Roman Catholic Diocese of Alet

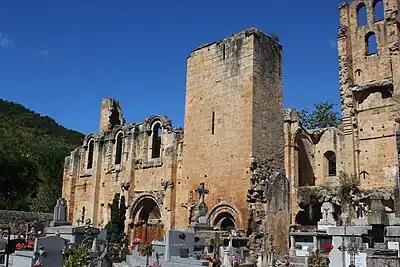
Ruins of the Abbey of Alet

In 1317, Pope John XXII engaged in a major restructuring of the episcopal organization of southern and western France. The diocese of Narbonne was very large, and it was deemed advisable to separate off the western part, the Archdeaconry of Alet, and erect it into a separate diocese. The papal bull, "Sane Considerantes", issued on 20 August 1317, envisioned the creation of the new diocese with its seat at Limoux, and the promotion of the Church of Saint-Martin into a cathedral. In the next few months, however, Pope John changed his mind. On 28 (or 18) February 1318, he revoked his previous arrangements and named Alet as the site of the new bishopric; and on 1 March 1318 he appointed Bartholomaeus, the Abbot of the Monastery of Alet, and a papal nuncio, as the new bishop. His Abbey of Notre-Dame d'Alet, which followed the Rule of Saint Benedict, became the cathedral of the diocese, and its monks became Canons of the cathedral chapter. In erecting the new diocese, Pope John transferred eighty parishes from the diocese of Narbonne to Alet.